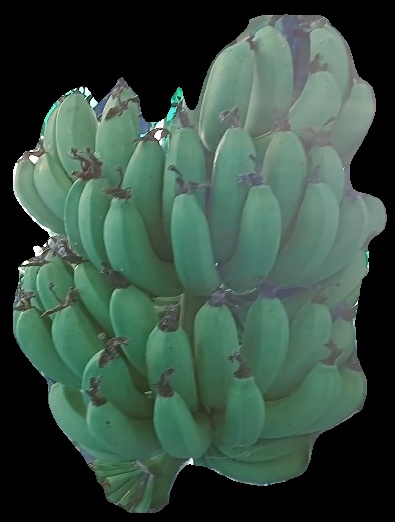
Variety: pachbale
Grade: grade1